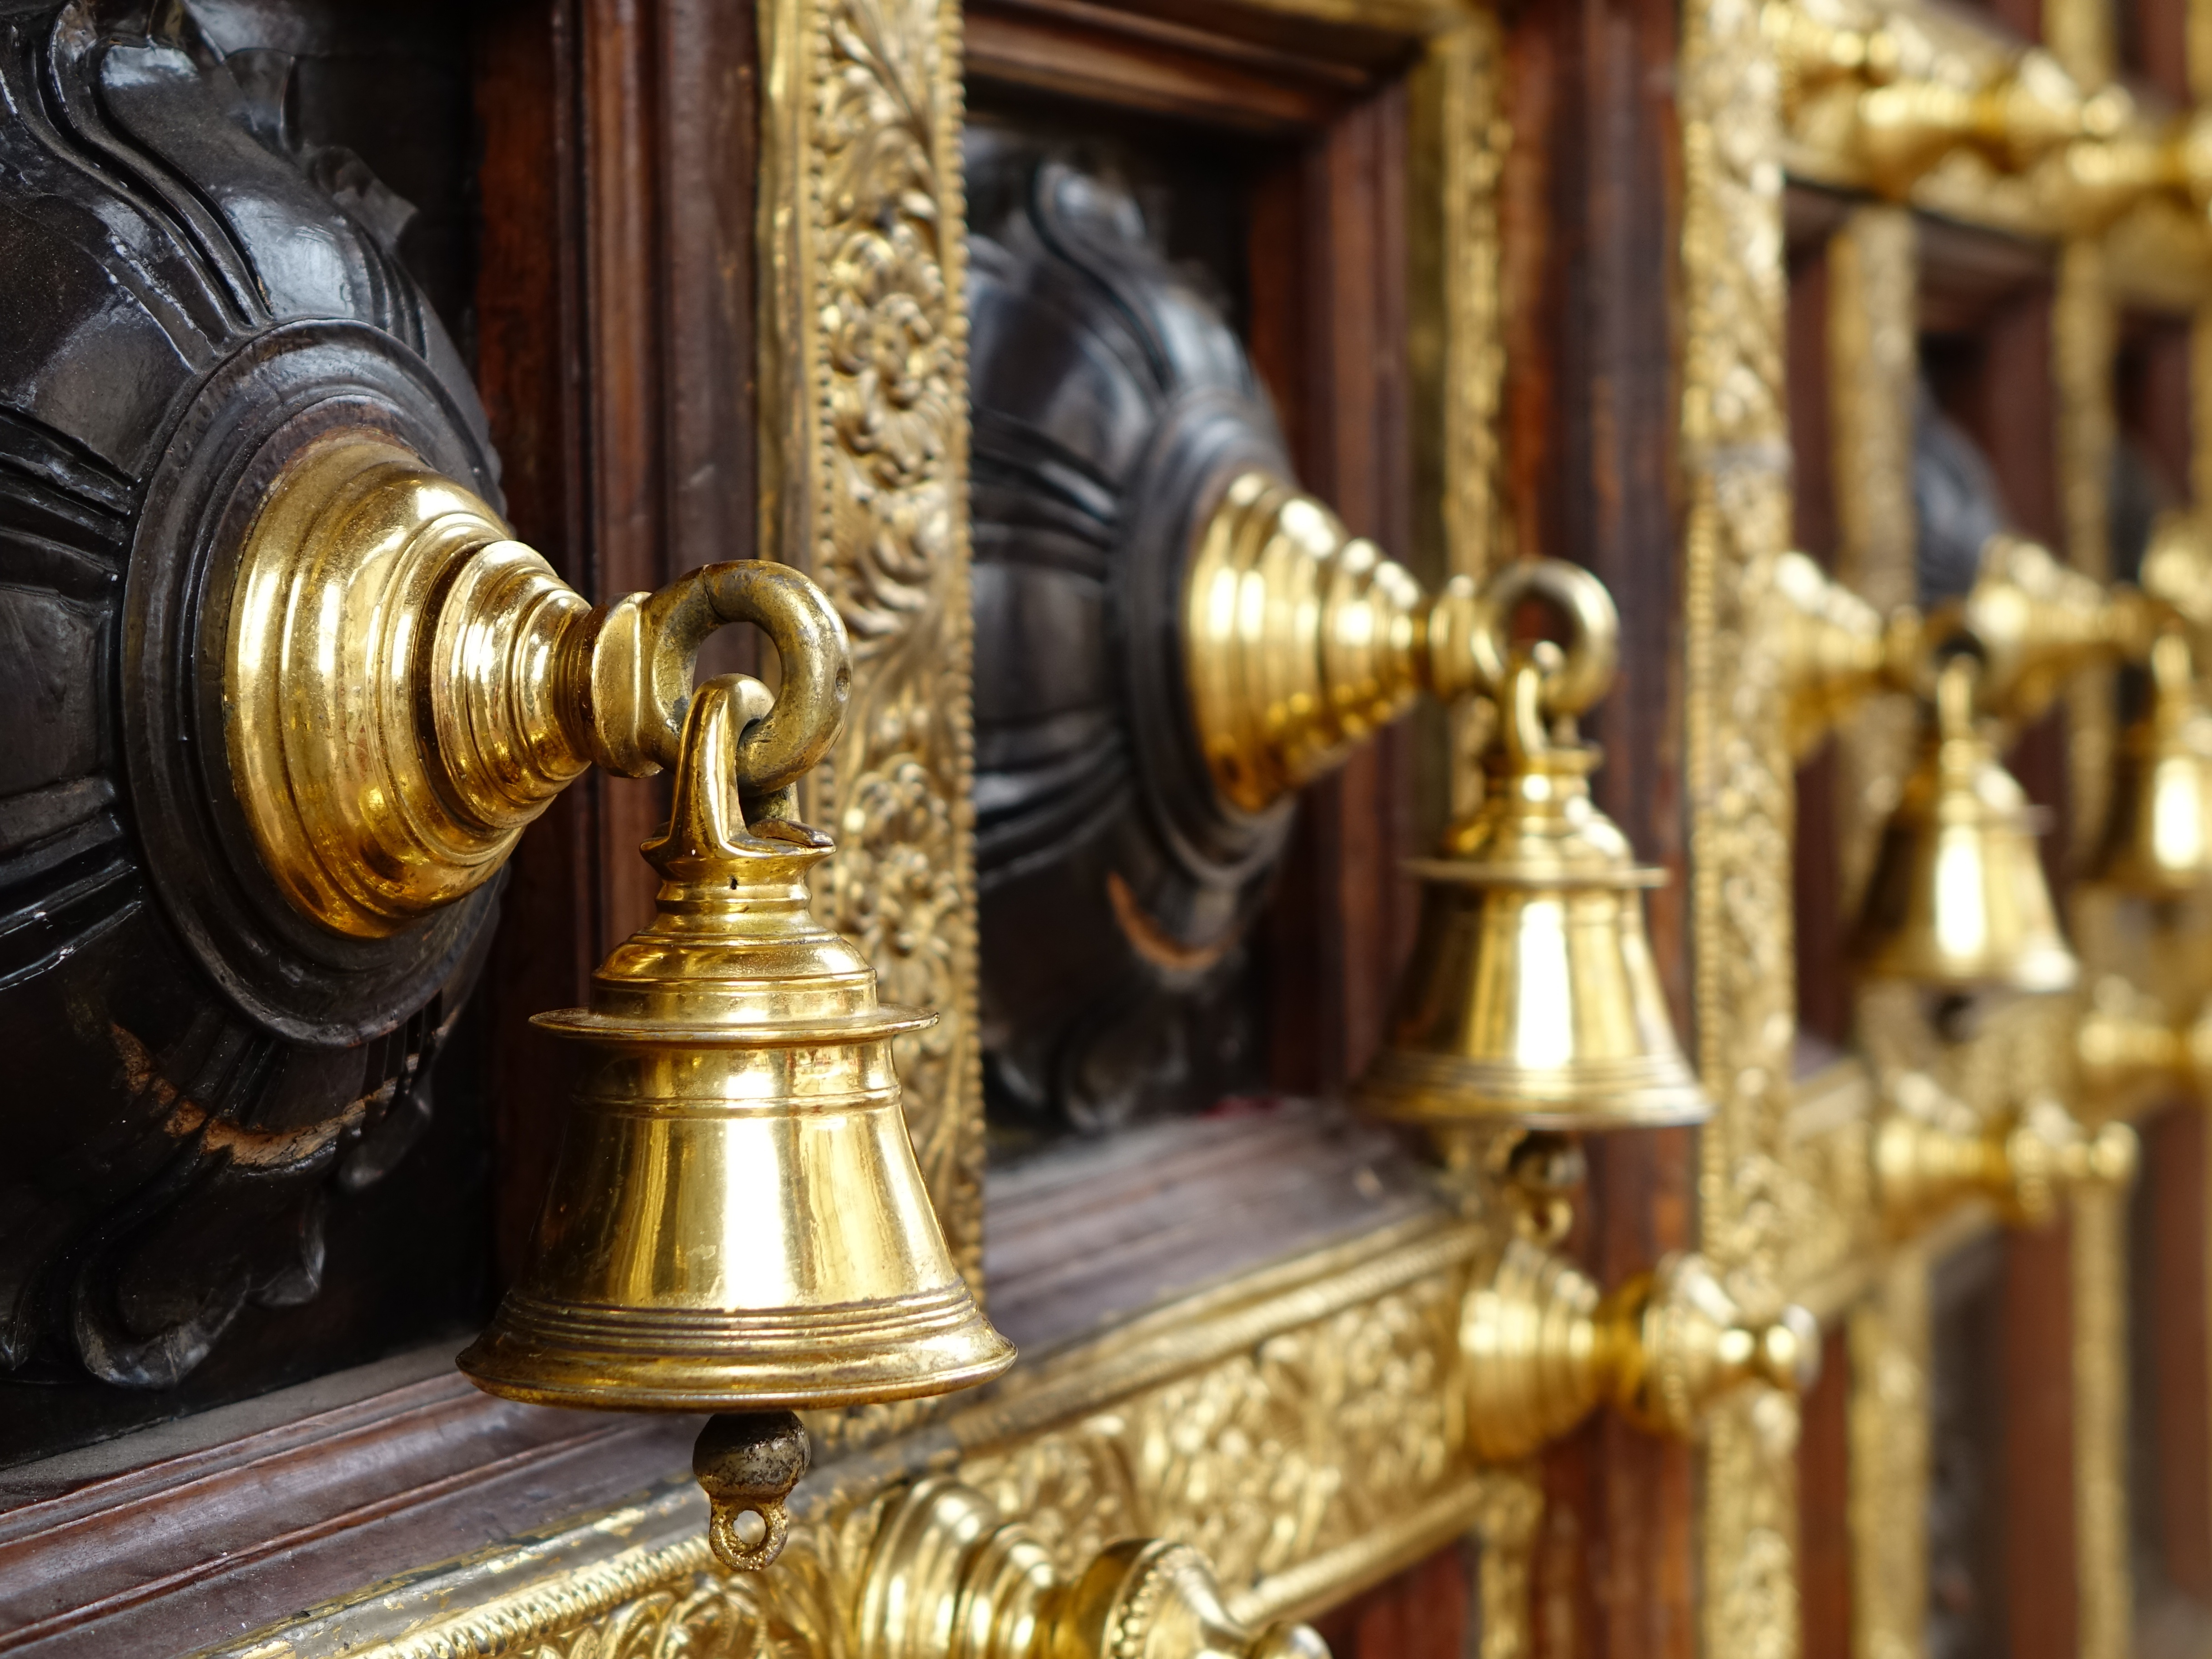
architecture, antique, bell, golden, metal, door, brass, wooden, worship, bells, ritual, ringing, spirituality, hindu temple, ancient history